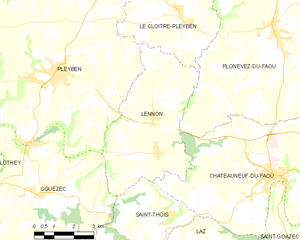
Lennon [lɛnɔ̃] est une commune du département du Finistère, dans la région Bretagne, en France.